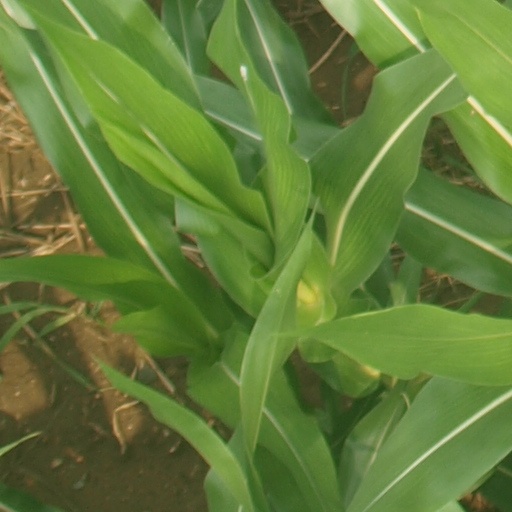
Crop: maize; corn